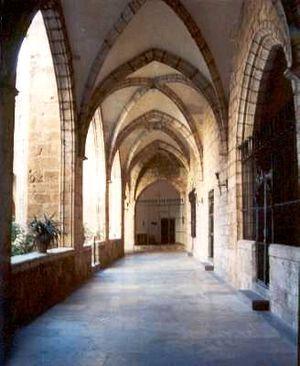
Segorbe, en castillan et officiellement, est une commune d'Espagne de la province de Castellón dans la Communauté valencienne. Elle est le chef-lieu de la comarque de l'Alto Palancia. Elle est située dans la zone à prédominance linguistique castillane.